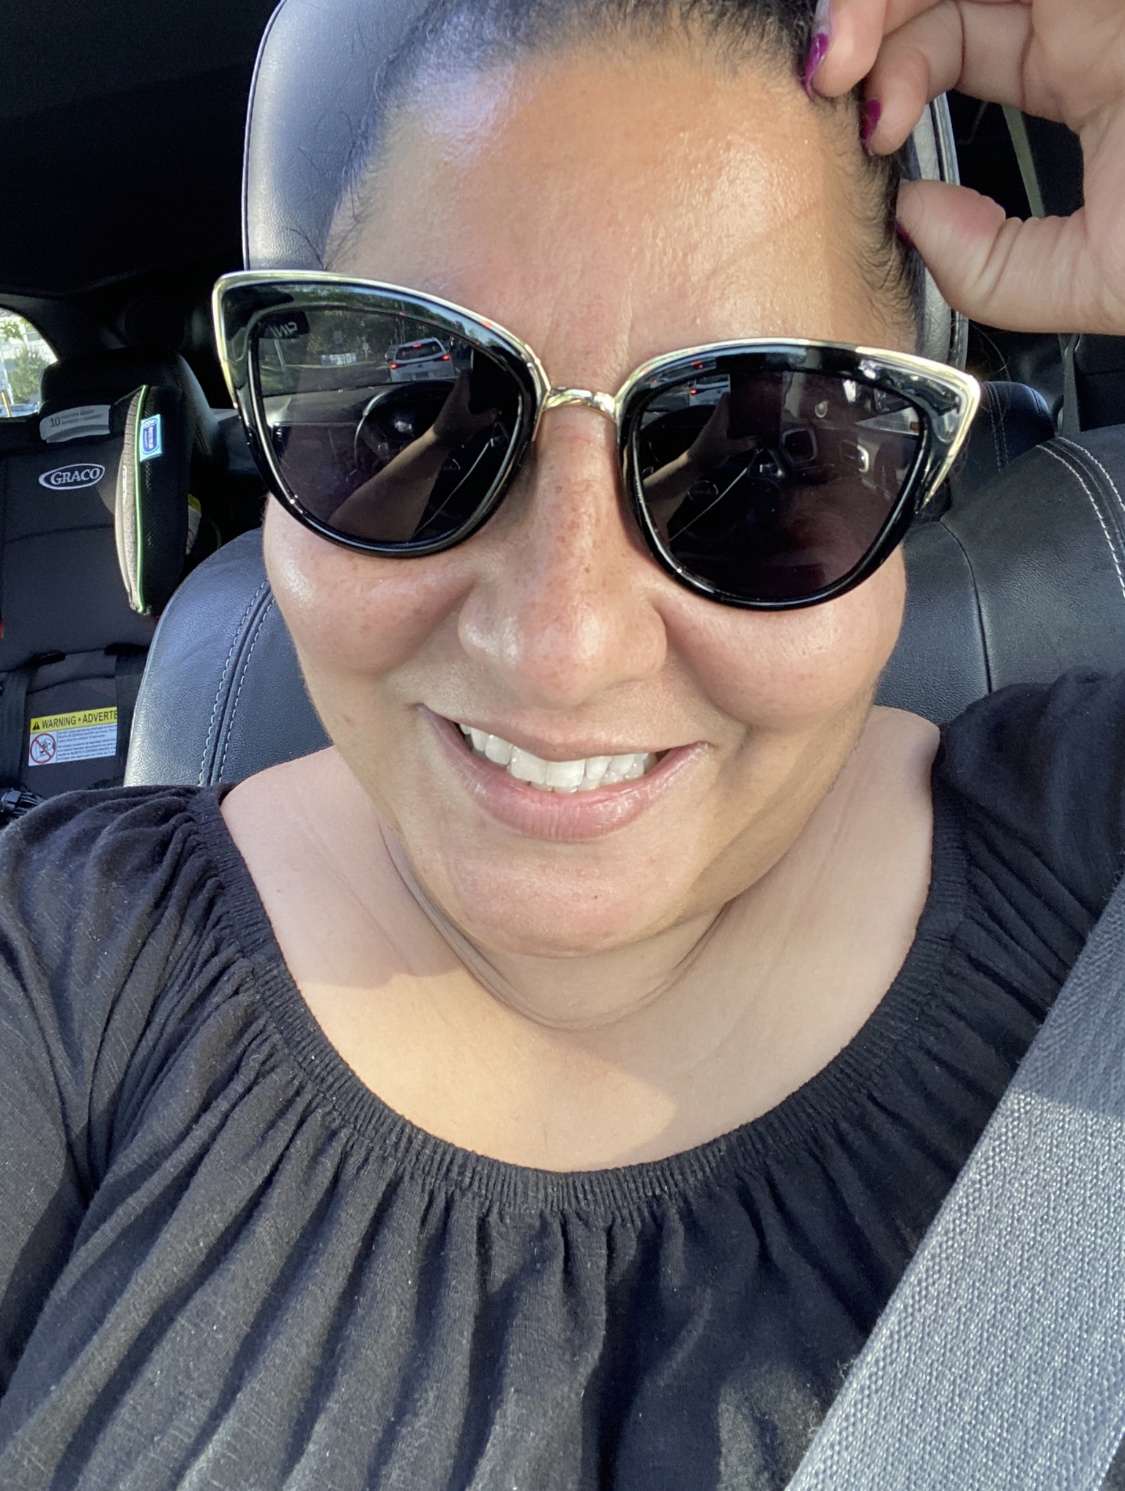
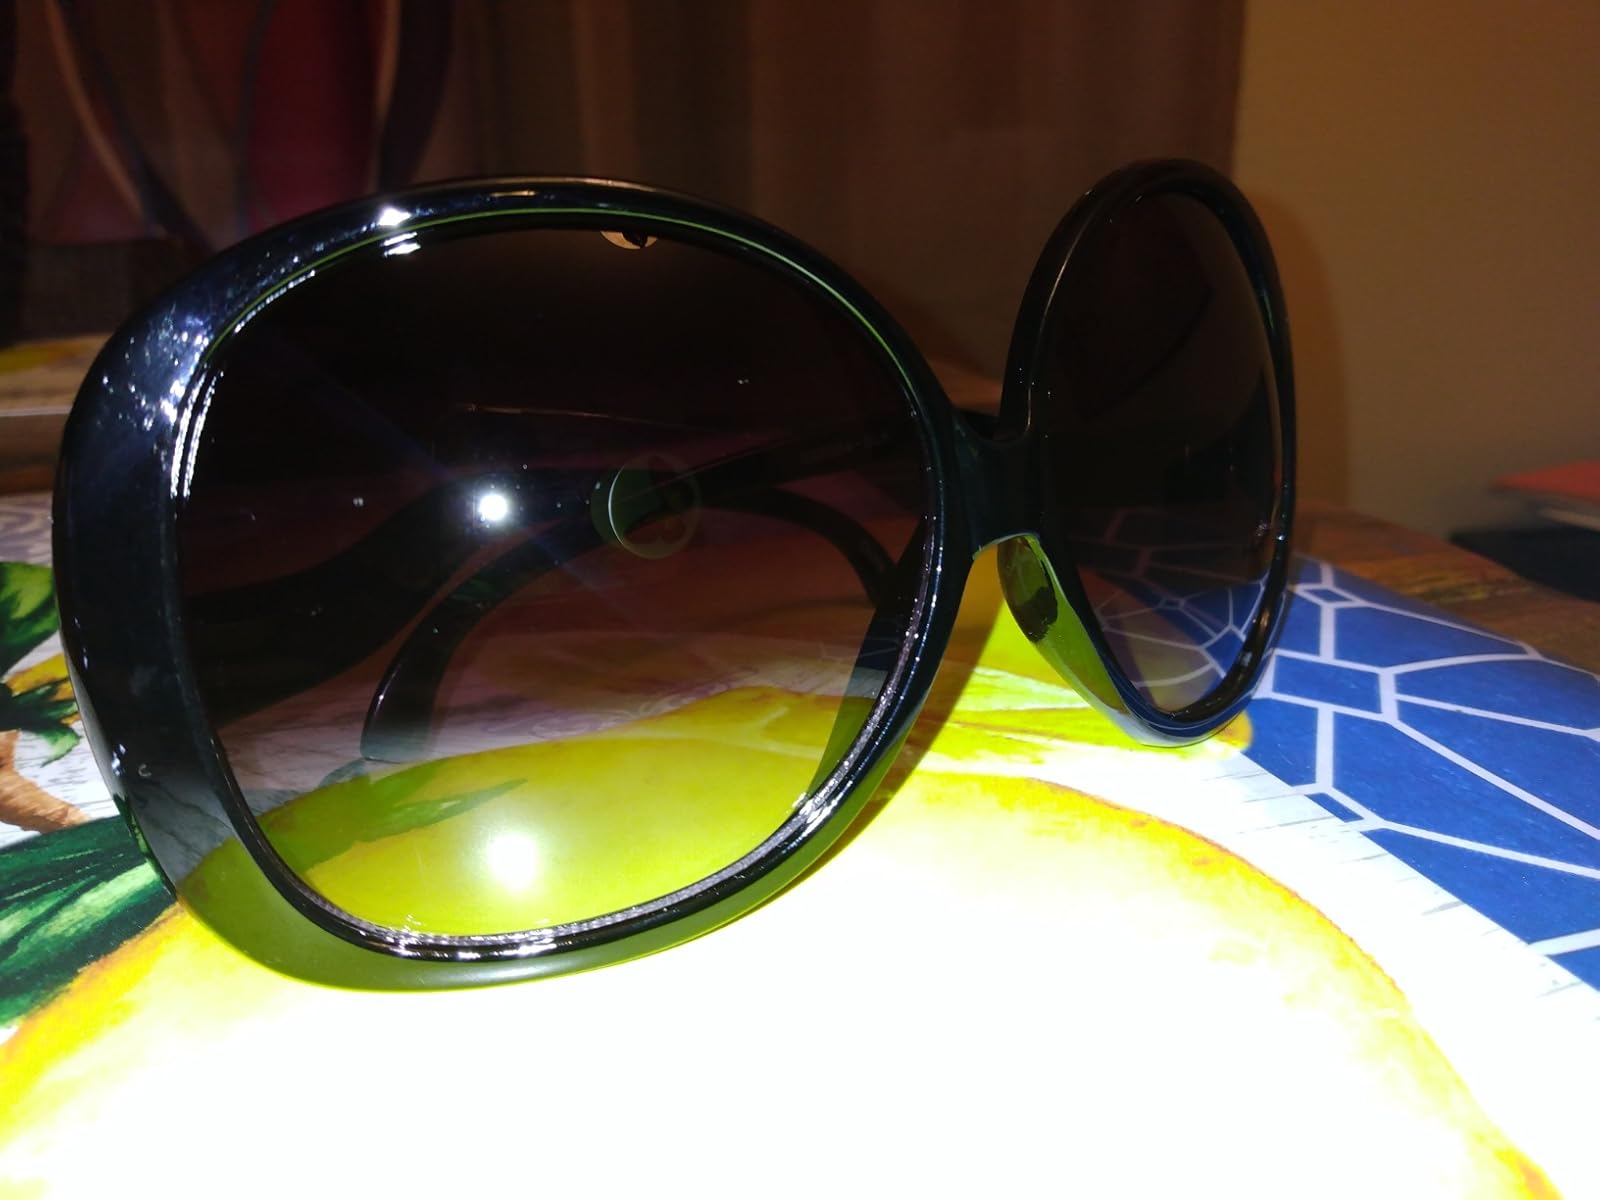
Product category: accessories_sunglasses
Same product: no